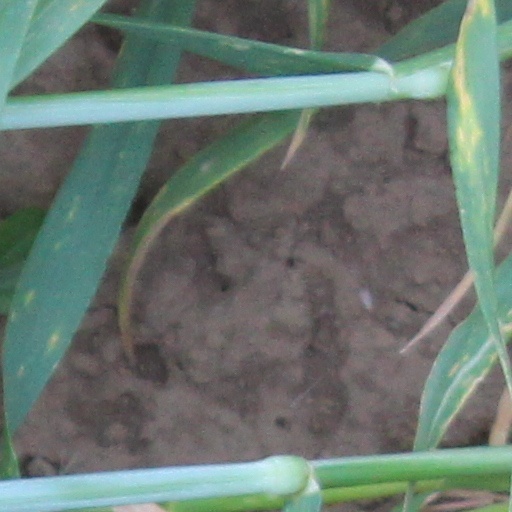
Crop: wheat